Lajos Ernst

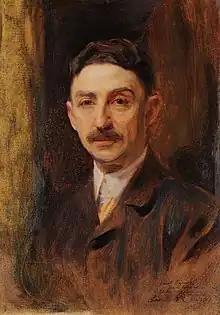
Portrait by Philip de László, 1907

Lajos Ernst (also spelled Ernszt; April 20, 1872 – April 1937) was a Hungarian collector, patron, museum director, member of the Szinyei Merse Pál Society.